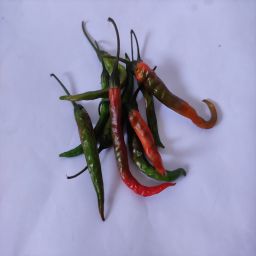
Crop: Chile Pepper
Quality: Old